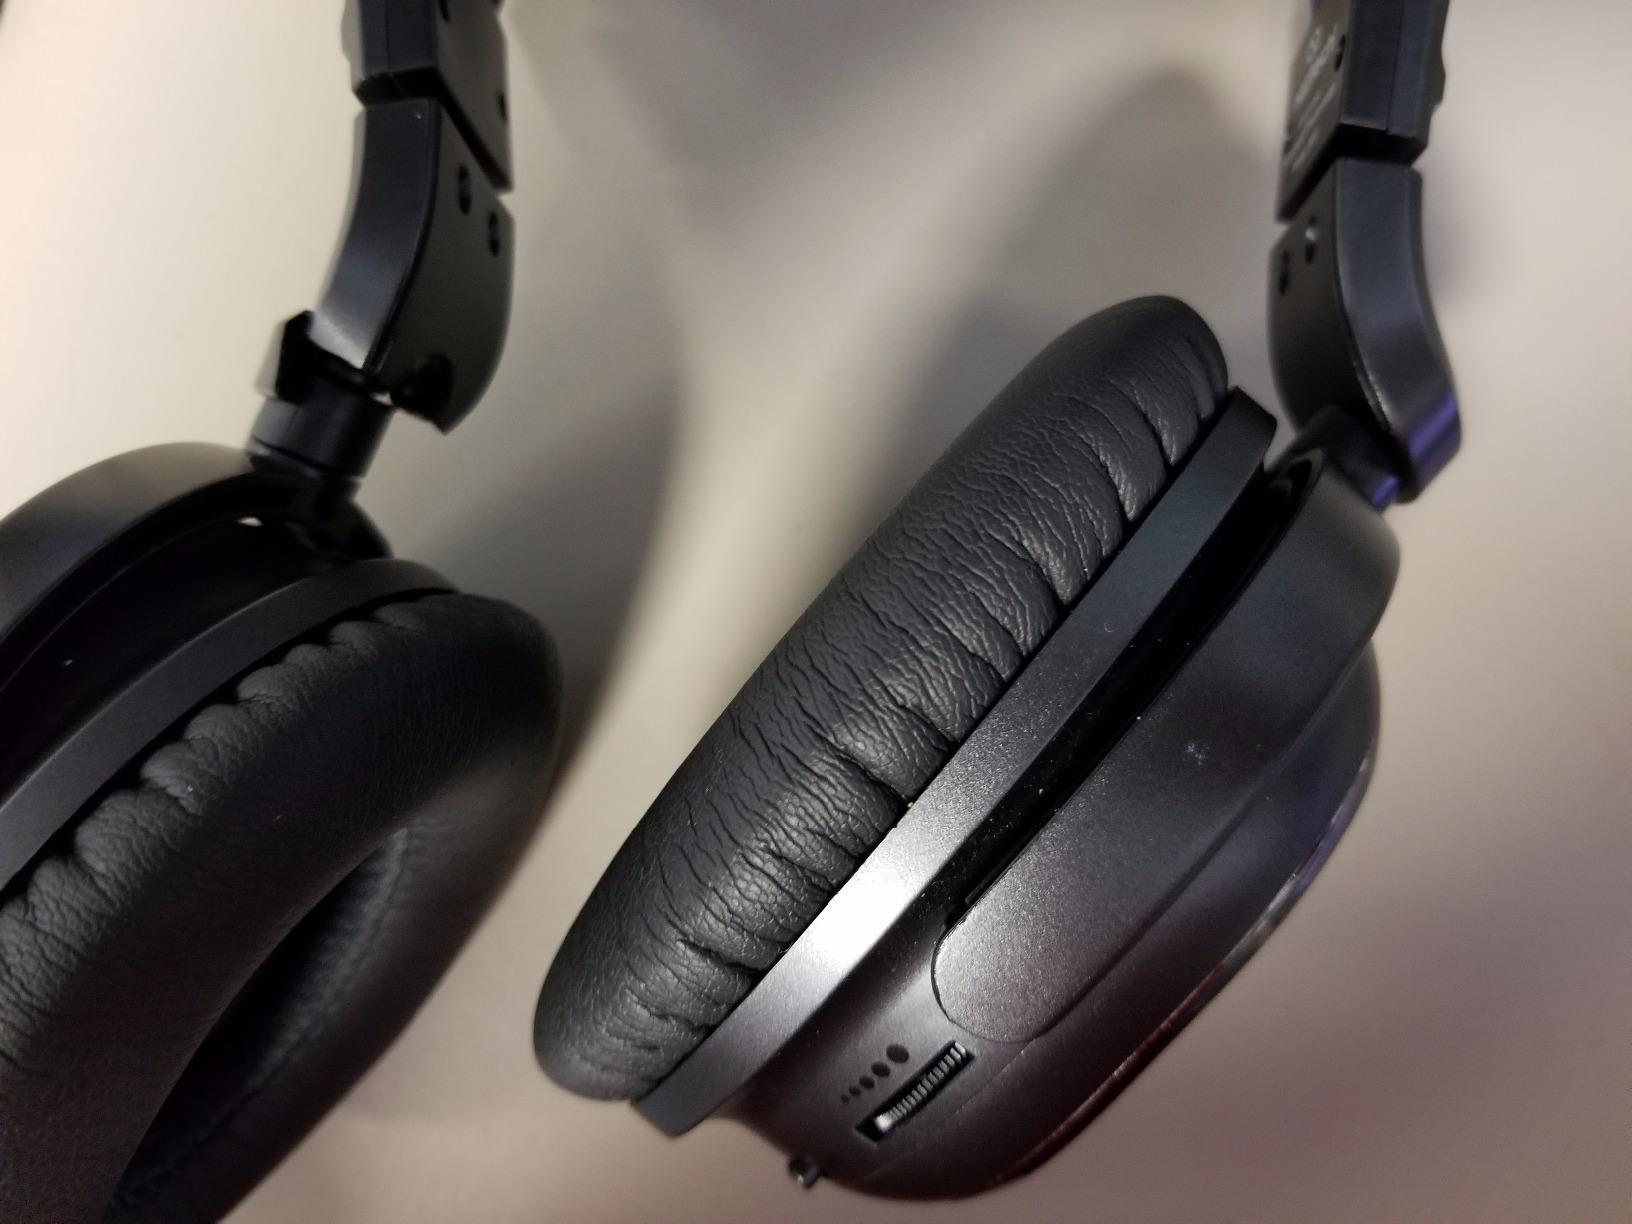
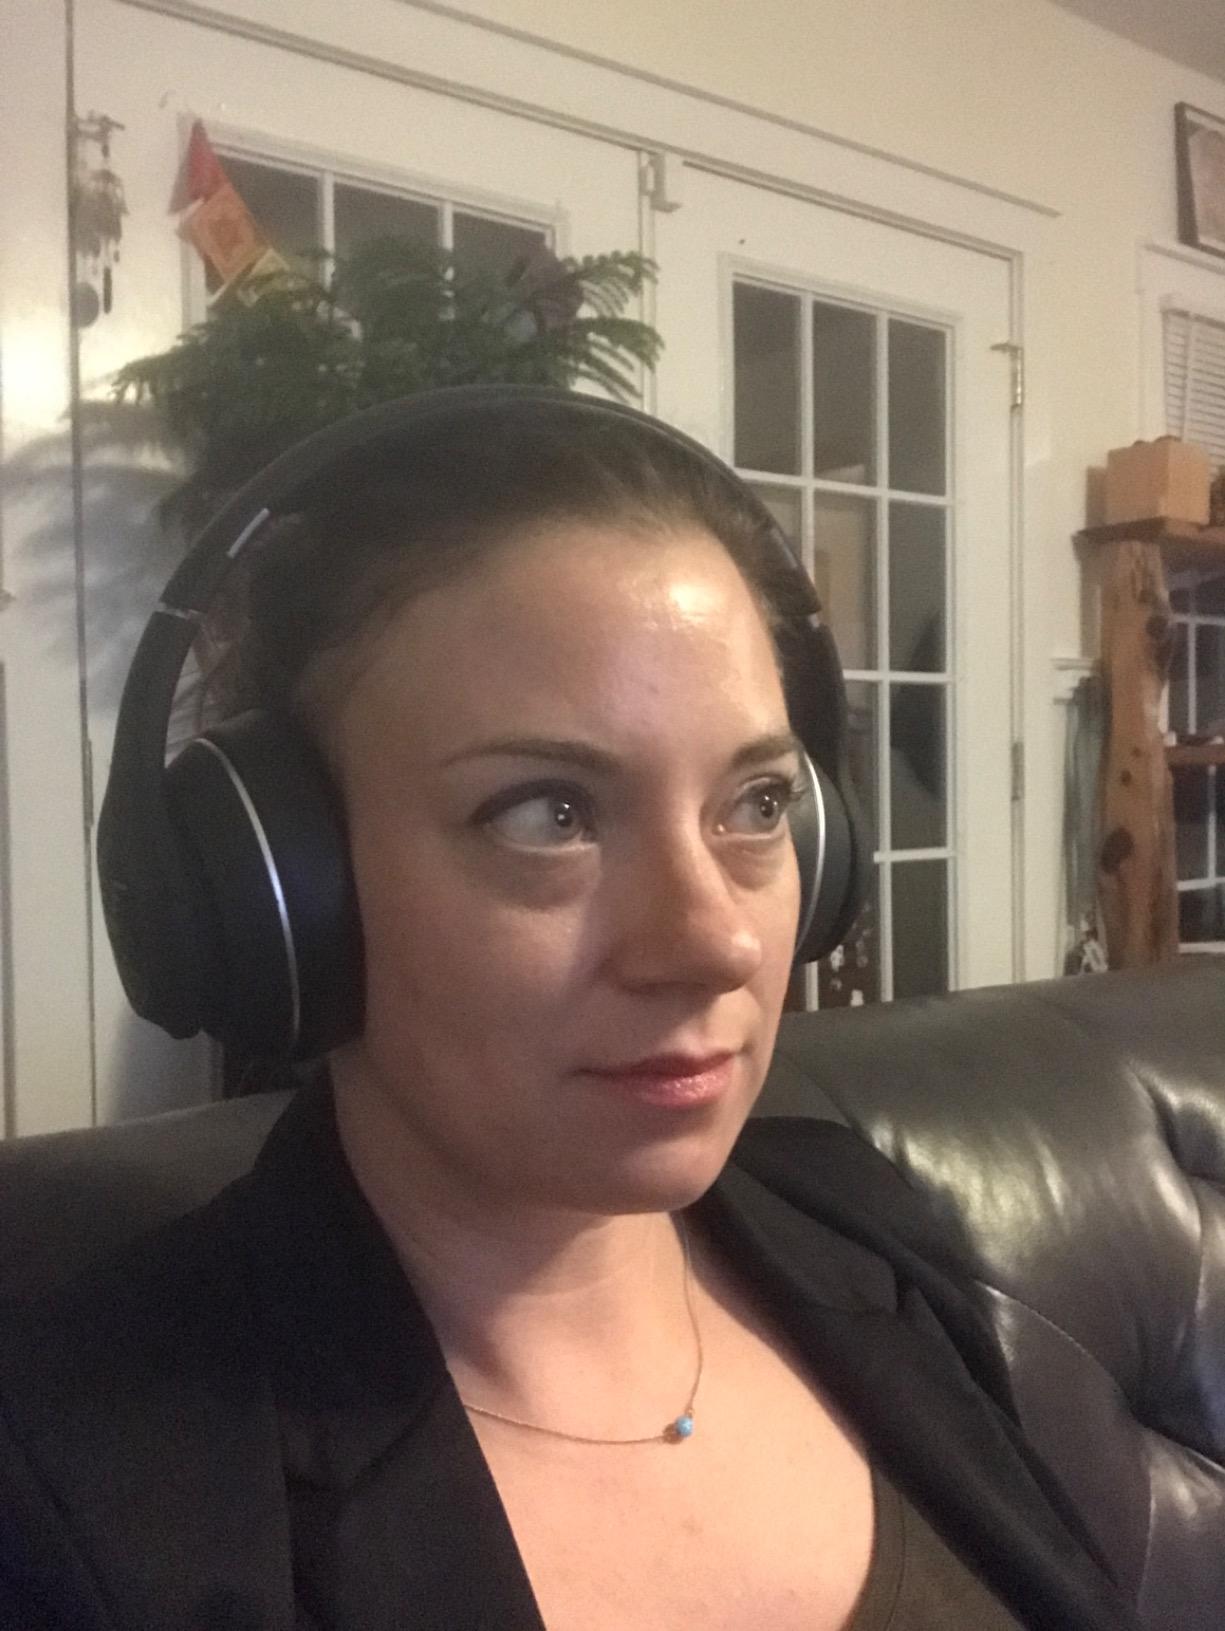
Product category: headphones
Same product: no